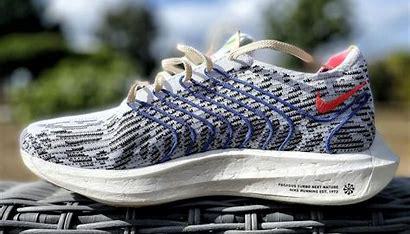
Brand: Nike
Model: Pegasus Turbo Next Nature